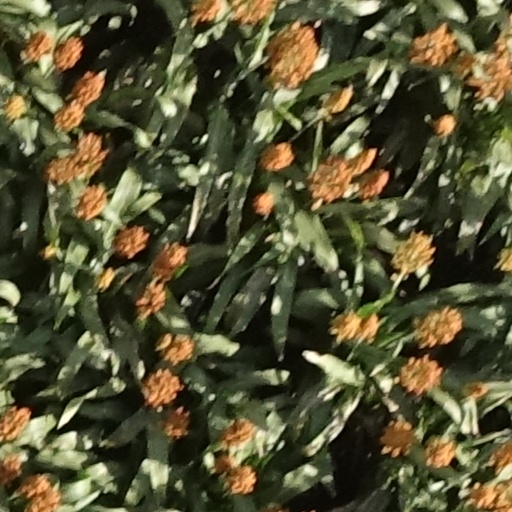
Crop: sorghum